Argištiḫinili

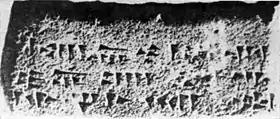

Rusa II attempted to stem the decline of Urartu but was largely unsuccessful. A new granary, mentioned in an inscription by king Rusa III, was probably the large major building works in Argištiḫinili. Shortly thereafter, civilians and the army appear to have abandoned the fortress of Erebuni (at the time the main military centre in the Ararat Plain) on tactical grounds, and joined the main forces at the great fortress of Teishebiani, thereby putting Argištiḫinili at risk of attack. Indeed, around 600 BC, this town was captured and torched. Archaeologists have discovered evidence of assault weapons, major conflagration and extensive deaths of residents. Argištiḫinili was probably destroyed by the Scythians or the Medes, and thus lasted fewer than 200 years.